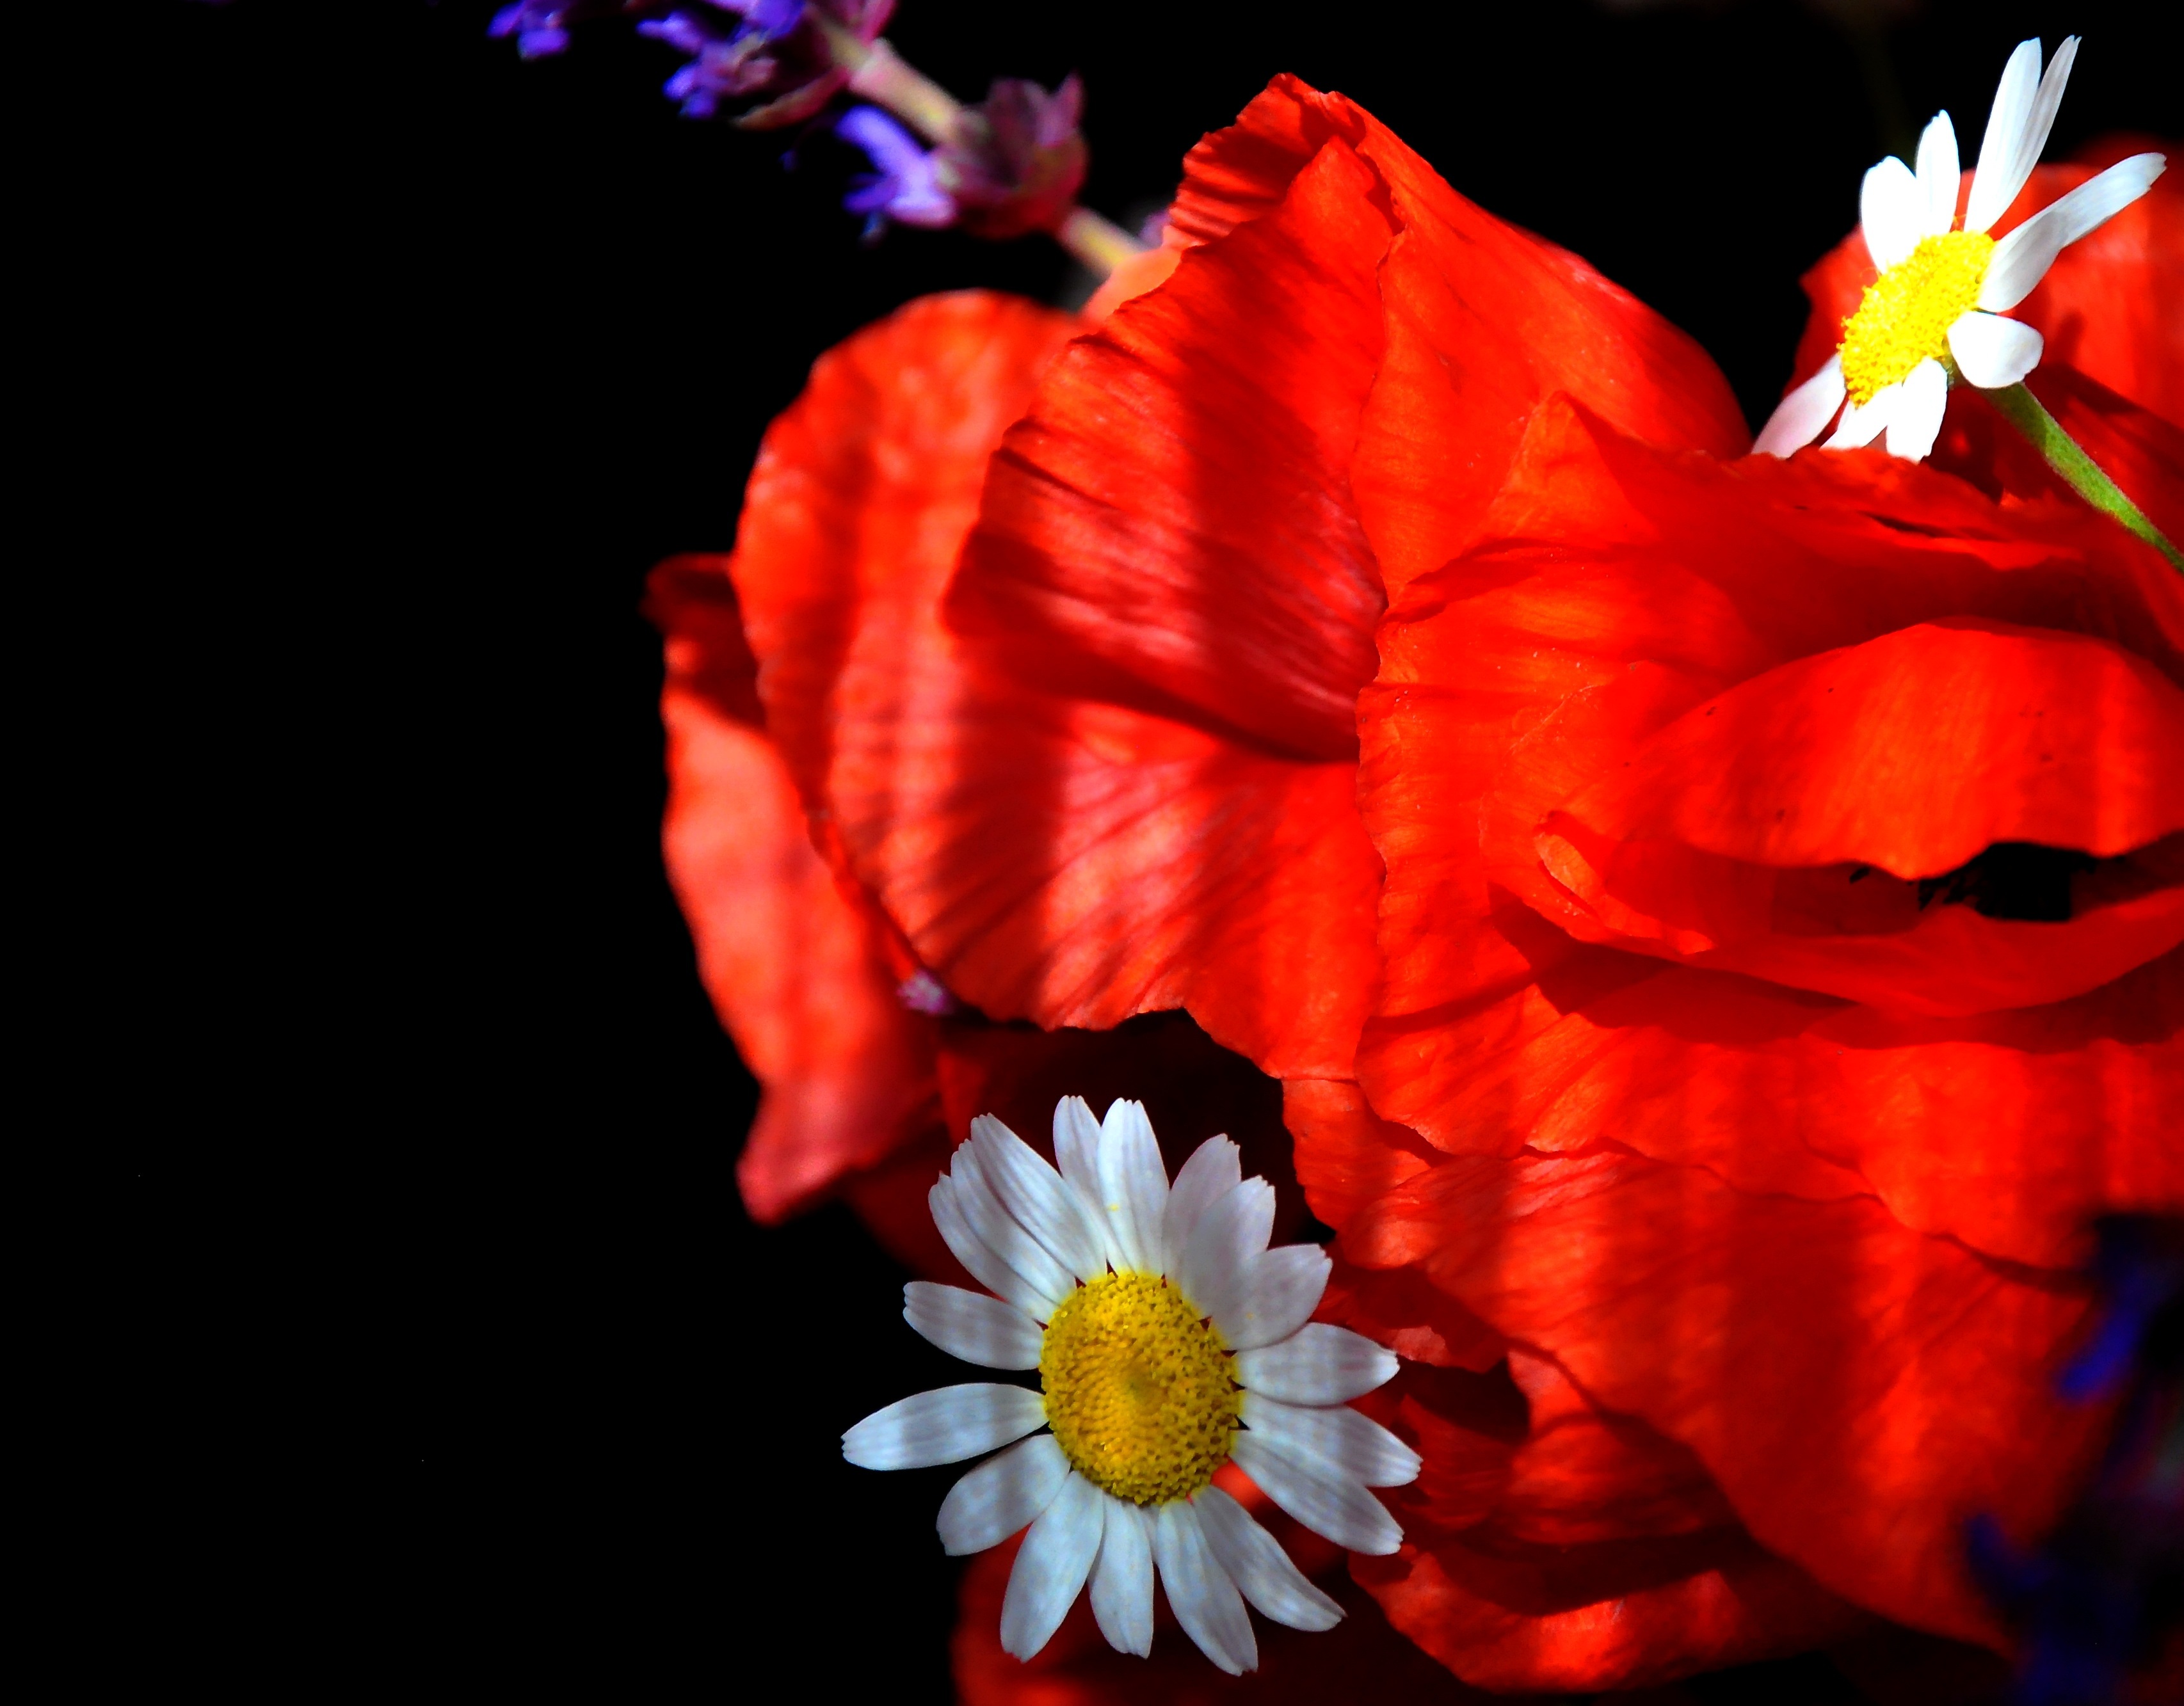
nature, plant, flower, petal, spring, red, flora, poppy, meadow flower, macro photography, flowering plant, land plant